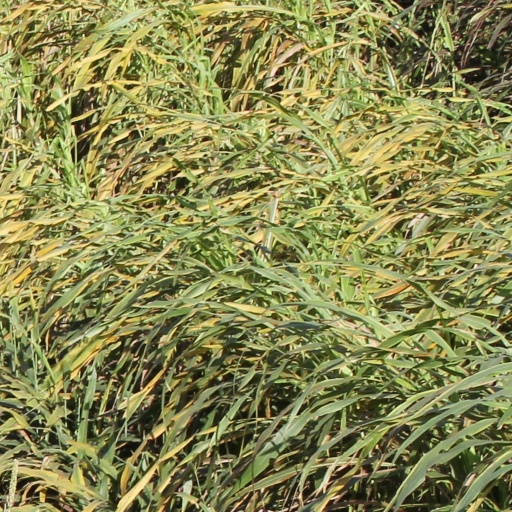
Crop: sorghum